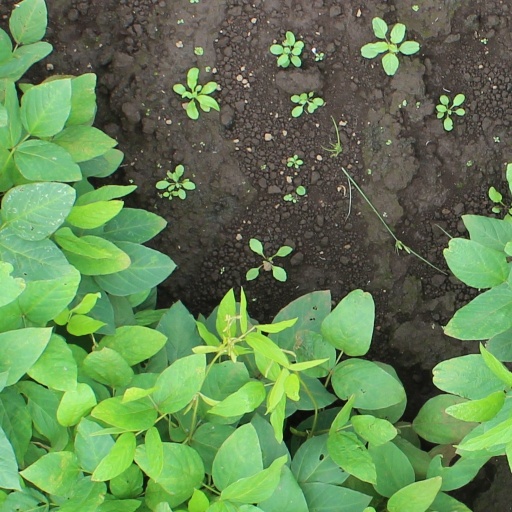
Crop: soybean